Joseph T. Gregory

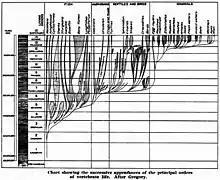
Charts showing the successive appearances of the principal orders of vertebrate life

He was especially active in researching the paleontological record of the Western United States. In his later career, he gained notice as the primary editor of the annual "Bibliography of Vertebrate Paleontology."